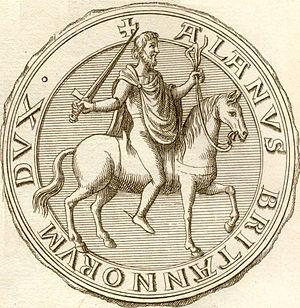
Scan d'un Sceau provenant des ""Mémoires pour servir de preuves à l’histoire ecclésiastique et civile de Bretagne, tirés des archives de cette province, des celles de France &amp
Ceci est une liste des rois et ducs de Bretagne qui régnèrent sur la Bretagne jusqu'en 1547, à l'exception de trois périodes : les guerres de succession entre la maison de Vannes et celle de Rennes, de 874 à 890 ; l'invasion normande de la Bretagne au cours de la première partie du Xᵉ siècle ; et la guerre de Succession de Bretagne de 1341 à 1365.
Alain IV de Bretagne dit Alain Fergent ou Fergant, Fergan, Fergandus et Fergens, né vers 1060 au château de Châteaulin et mort le 13 octobre 1119 à l'abbaye Saint-Sauveur de Redon, fils de Hoël II de Bretagne et d'Havoise de Bretagne, fut comte de Cornouaille, de Rennes et de Nantes et enfin duc de Bretagne de 1084 à 1115.
Ermengarde d'Anjou, née entre 1068 et 1072 au château d'Angers et morte le 1ᵉʳ juin 1146 est la fille de Foulques IV d'Anjou le Réchin, comte d'Anjou.